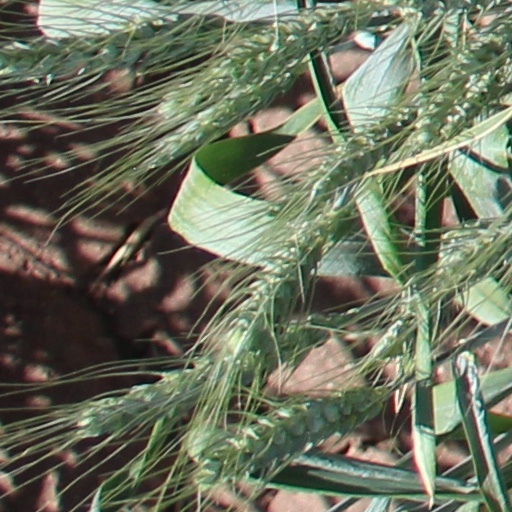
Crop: wheat